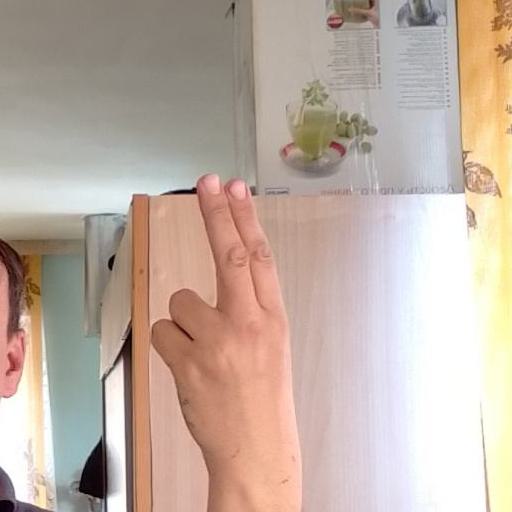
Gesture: two_up_inverted